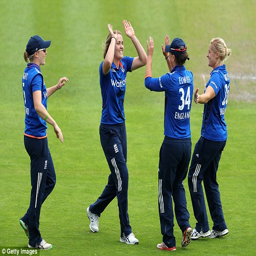
players congratulate one another on another successful day 's work